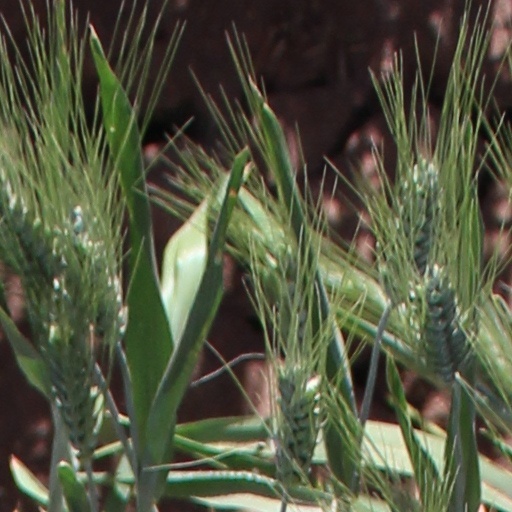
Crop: wheat